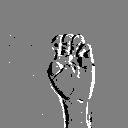
ASL letter: e